Anna von Greiner

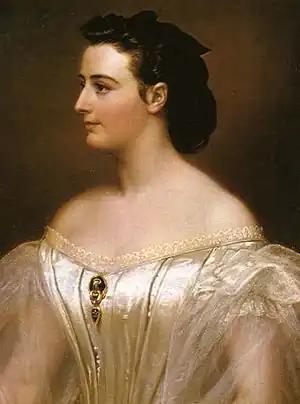
Anna von Greiner in a painting for the Gallery of Beauties, painted by Friedrich Dürck, 1861

Anna von Greiner (née Bartelmann; 1836, Hausen – ?) was a German woman who appeared in the Gallery of Beauties gathered by Ludwig I of Bavaria in 1861, painted by Joseph Stieler's nephew and pupil Friedrich Dürck.